COVID-19 pandemic in Syria

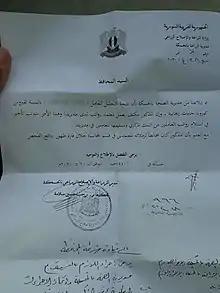
The alleged document that Hasaka's director of agriculture is supposedly informing the governor that the results of a COVID-19 test for an employee there came back positive.

During July and going through August, many individuals and organizations saw that the government has lost control over the COVID-19 situation. The Ministry of Health itself said many times that its testing capabilities are not enough, and that many asymptomatic and symptomatic cases may go unnoticed because it was not possible to do widespread or random testing. Many local news networks and organizations said that hospitals are even refusing to admit patients with mild symptoms, and only accept those who need critical and intensive care. Some hospitals announced in early August that they have no more places for COVID-19 patients to be admitted, and asked anyone who suspects of being infected to self-quarantine at home instead of going to hospital. The Syrian government claims that the ongoing civil war, combined with the economic situation in Syria and sanctions by western governments, limit the capacity in which adequate COVID-19 PCR tests can be conducted and prevent vital supplies for treating and managing the pandemic from being imported. Health care professionals claimed the country was overwhelmed by cases and that the government had engaged in an intimidation campaign to suppress information of the outbreak.